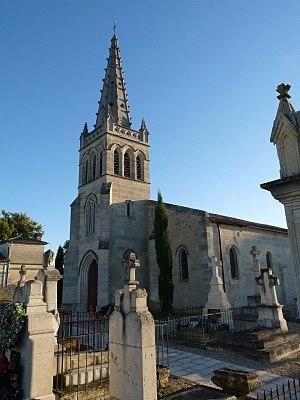
Eglise de Lapouyade, Gironde, France
Lapouyade est une commune du Sud-Ouest de la France, située dans le département de la Gironde, en région Nouvelle-Aquitaine.